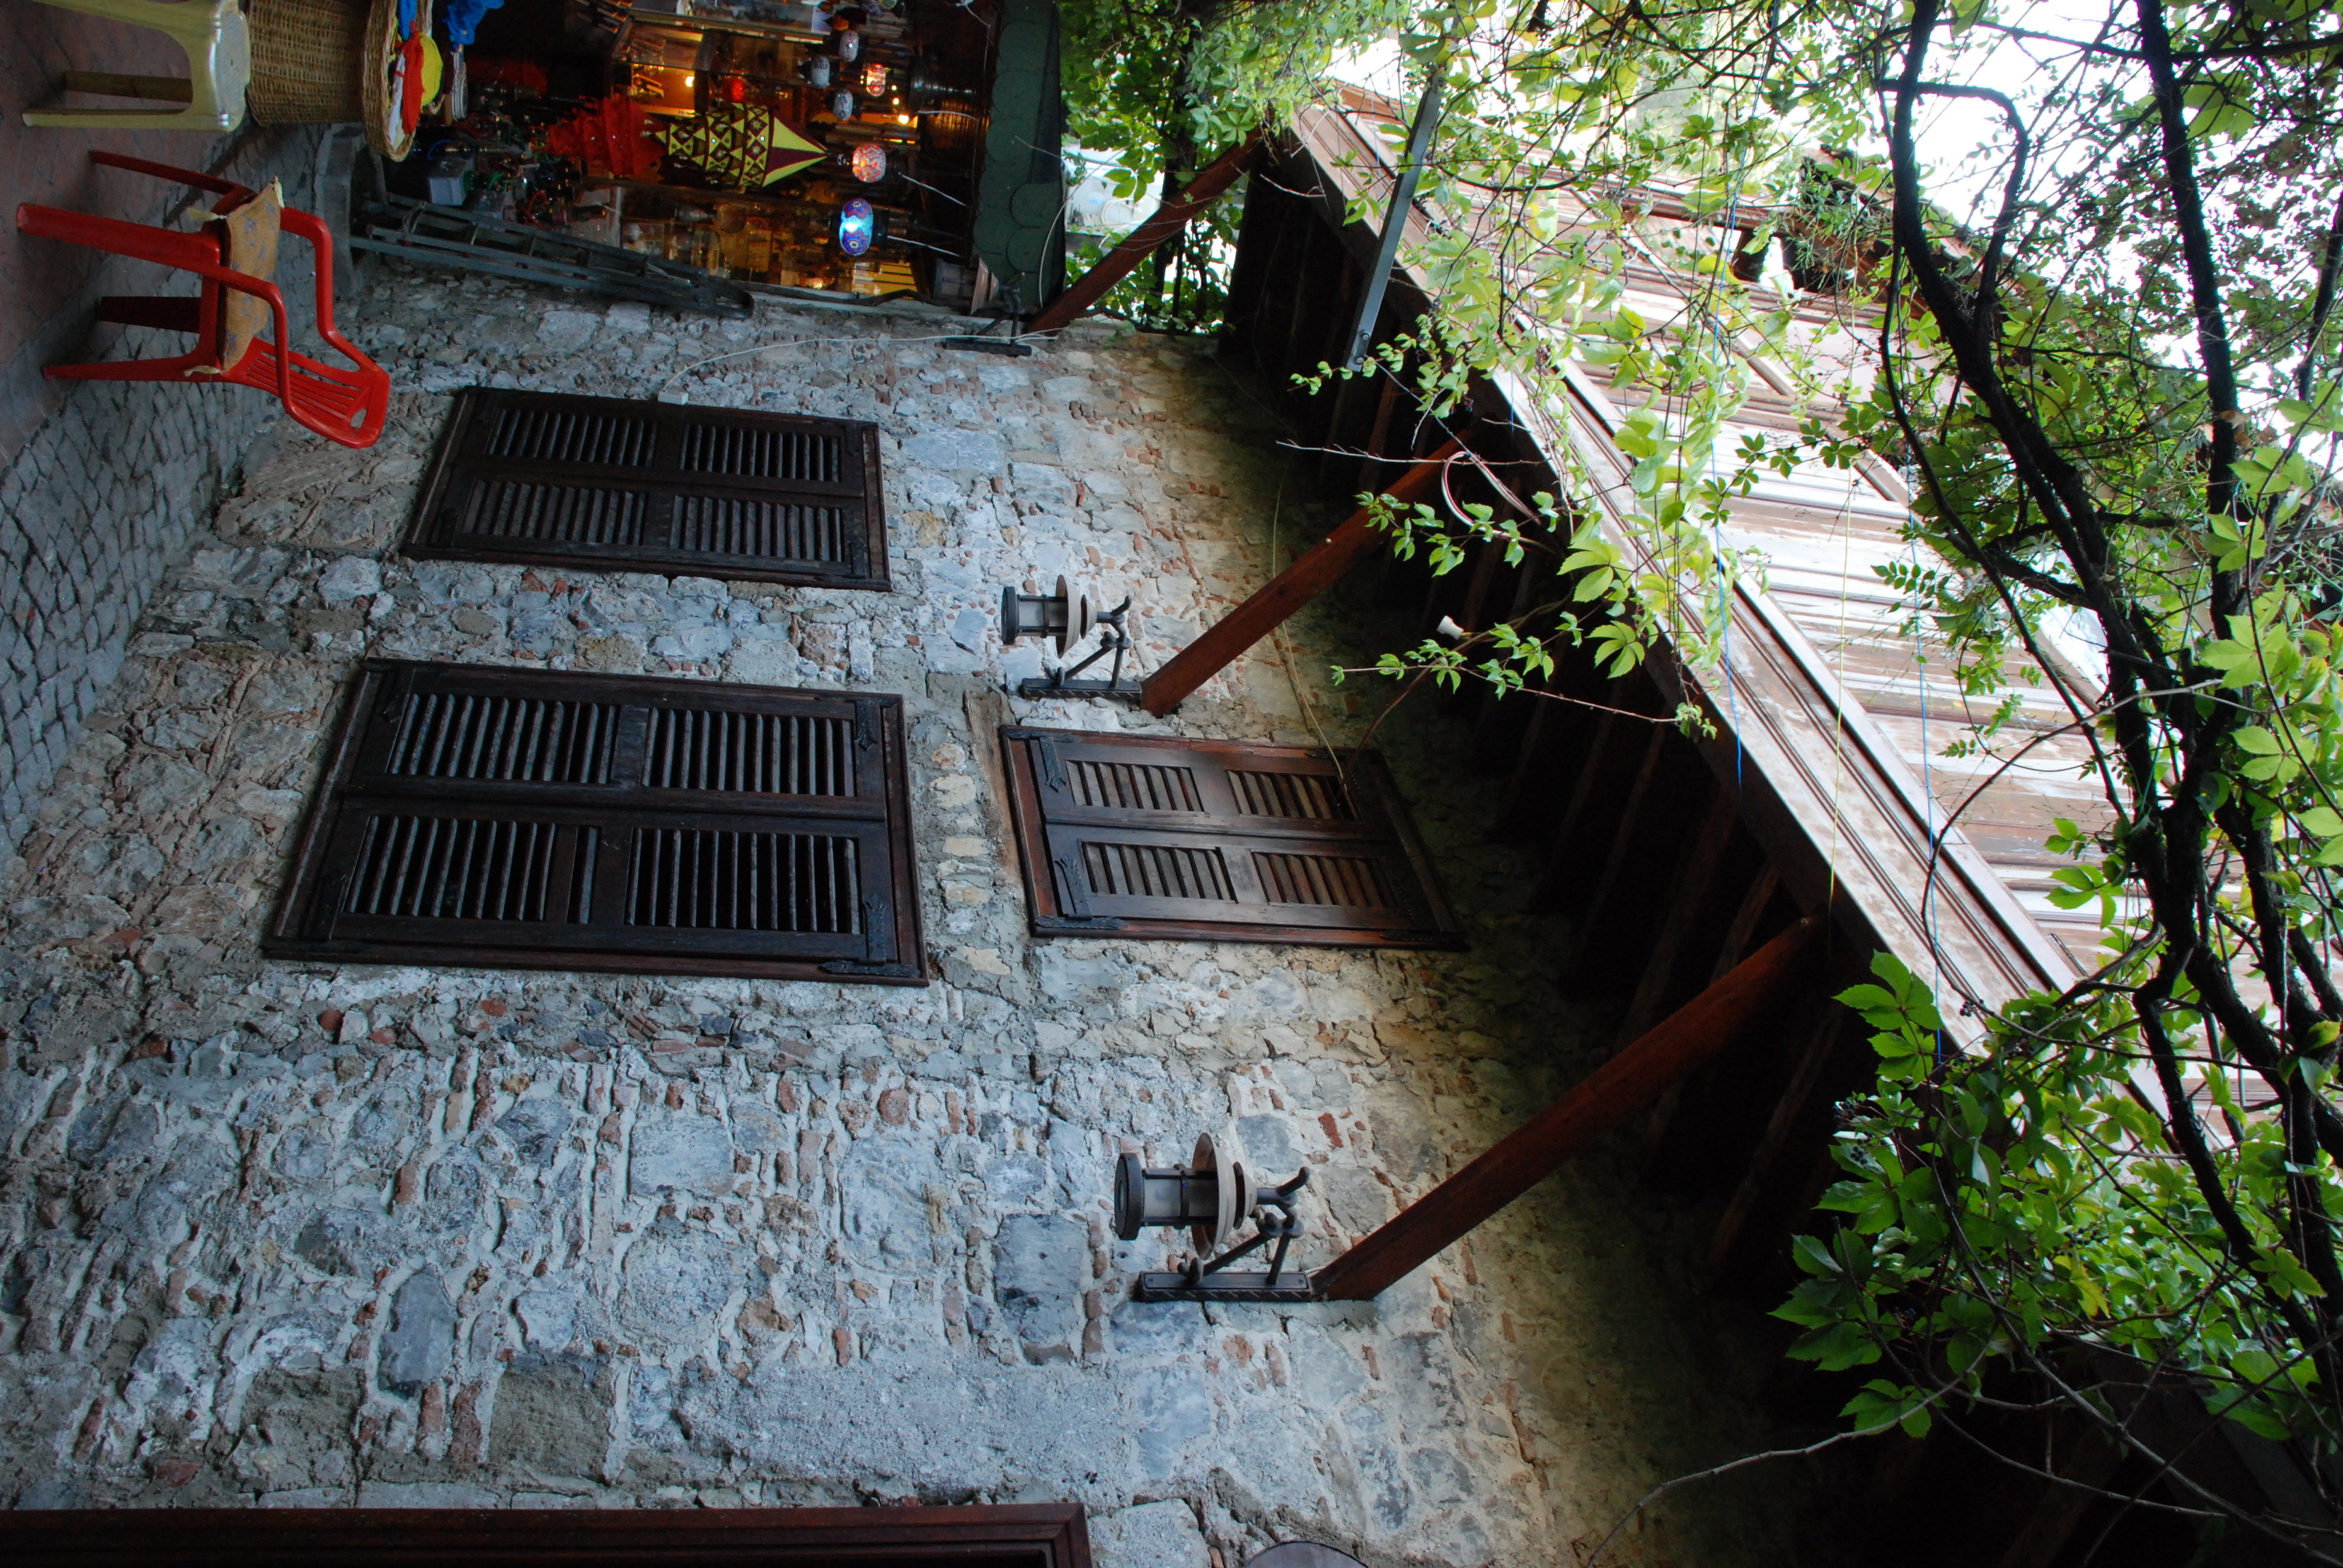
house, town, restaurant, alley, city, home, cityscape, village, cottage, nikon, turkey, shrine, d80, cityscapes, nikond80, bej, turkiye